Supercritical fluid extraction

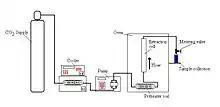
Figure 1. Schematic diagram of SFE apparatus

Carbon dioxide is usually pumped as a liquid, usually below 5 °C (41 °F) and a pressure of about 50 bar. The solvent is pumped as a liquid as it is then almost incompressible; if it were pumped as a supercritical fluid, much of the pump stroke would be "used up" in compressing the fluid, rather than pumping it. For small scale extractions (up to a few grams / minute), reciprocating pumps or syringe pumps are often used. For larger scale extractions, diaphragm pumps are most common. The pump heads will usually require cooling, and the CO will also be cooled before entering the pump.